Antoni Paweł Sułkowski

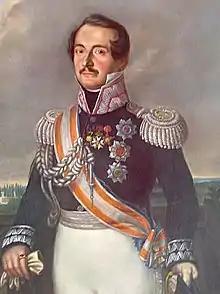

Prince Antoni Paweł Sułkowski (born 31 December 1785 in Leszno, died 13 April 1836 in Rydzyna), of the Sułkowski family, was a Polish division general (who also spent time in French service) and later overall commander of the armed forces of the Duchy of Warsaw.